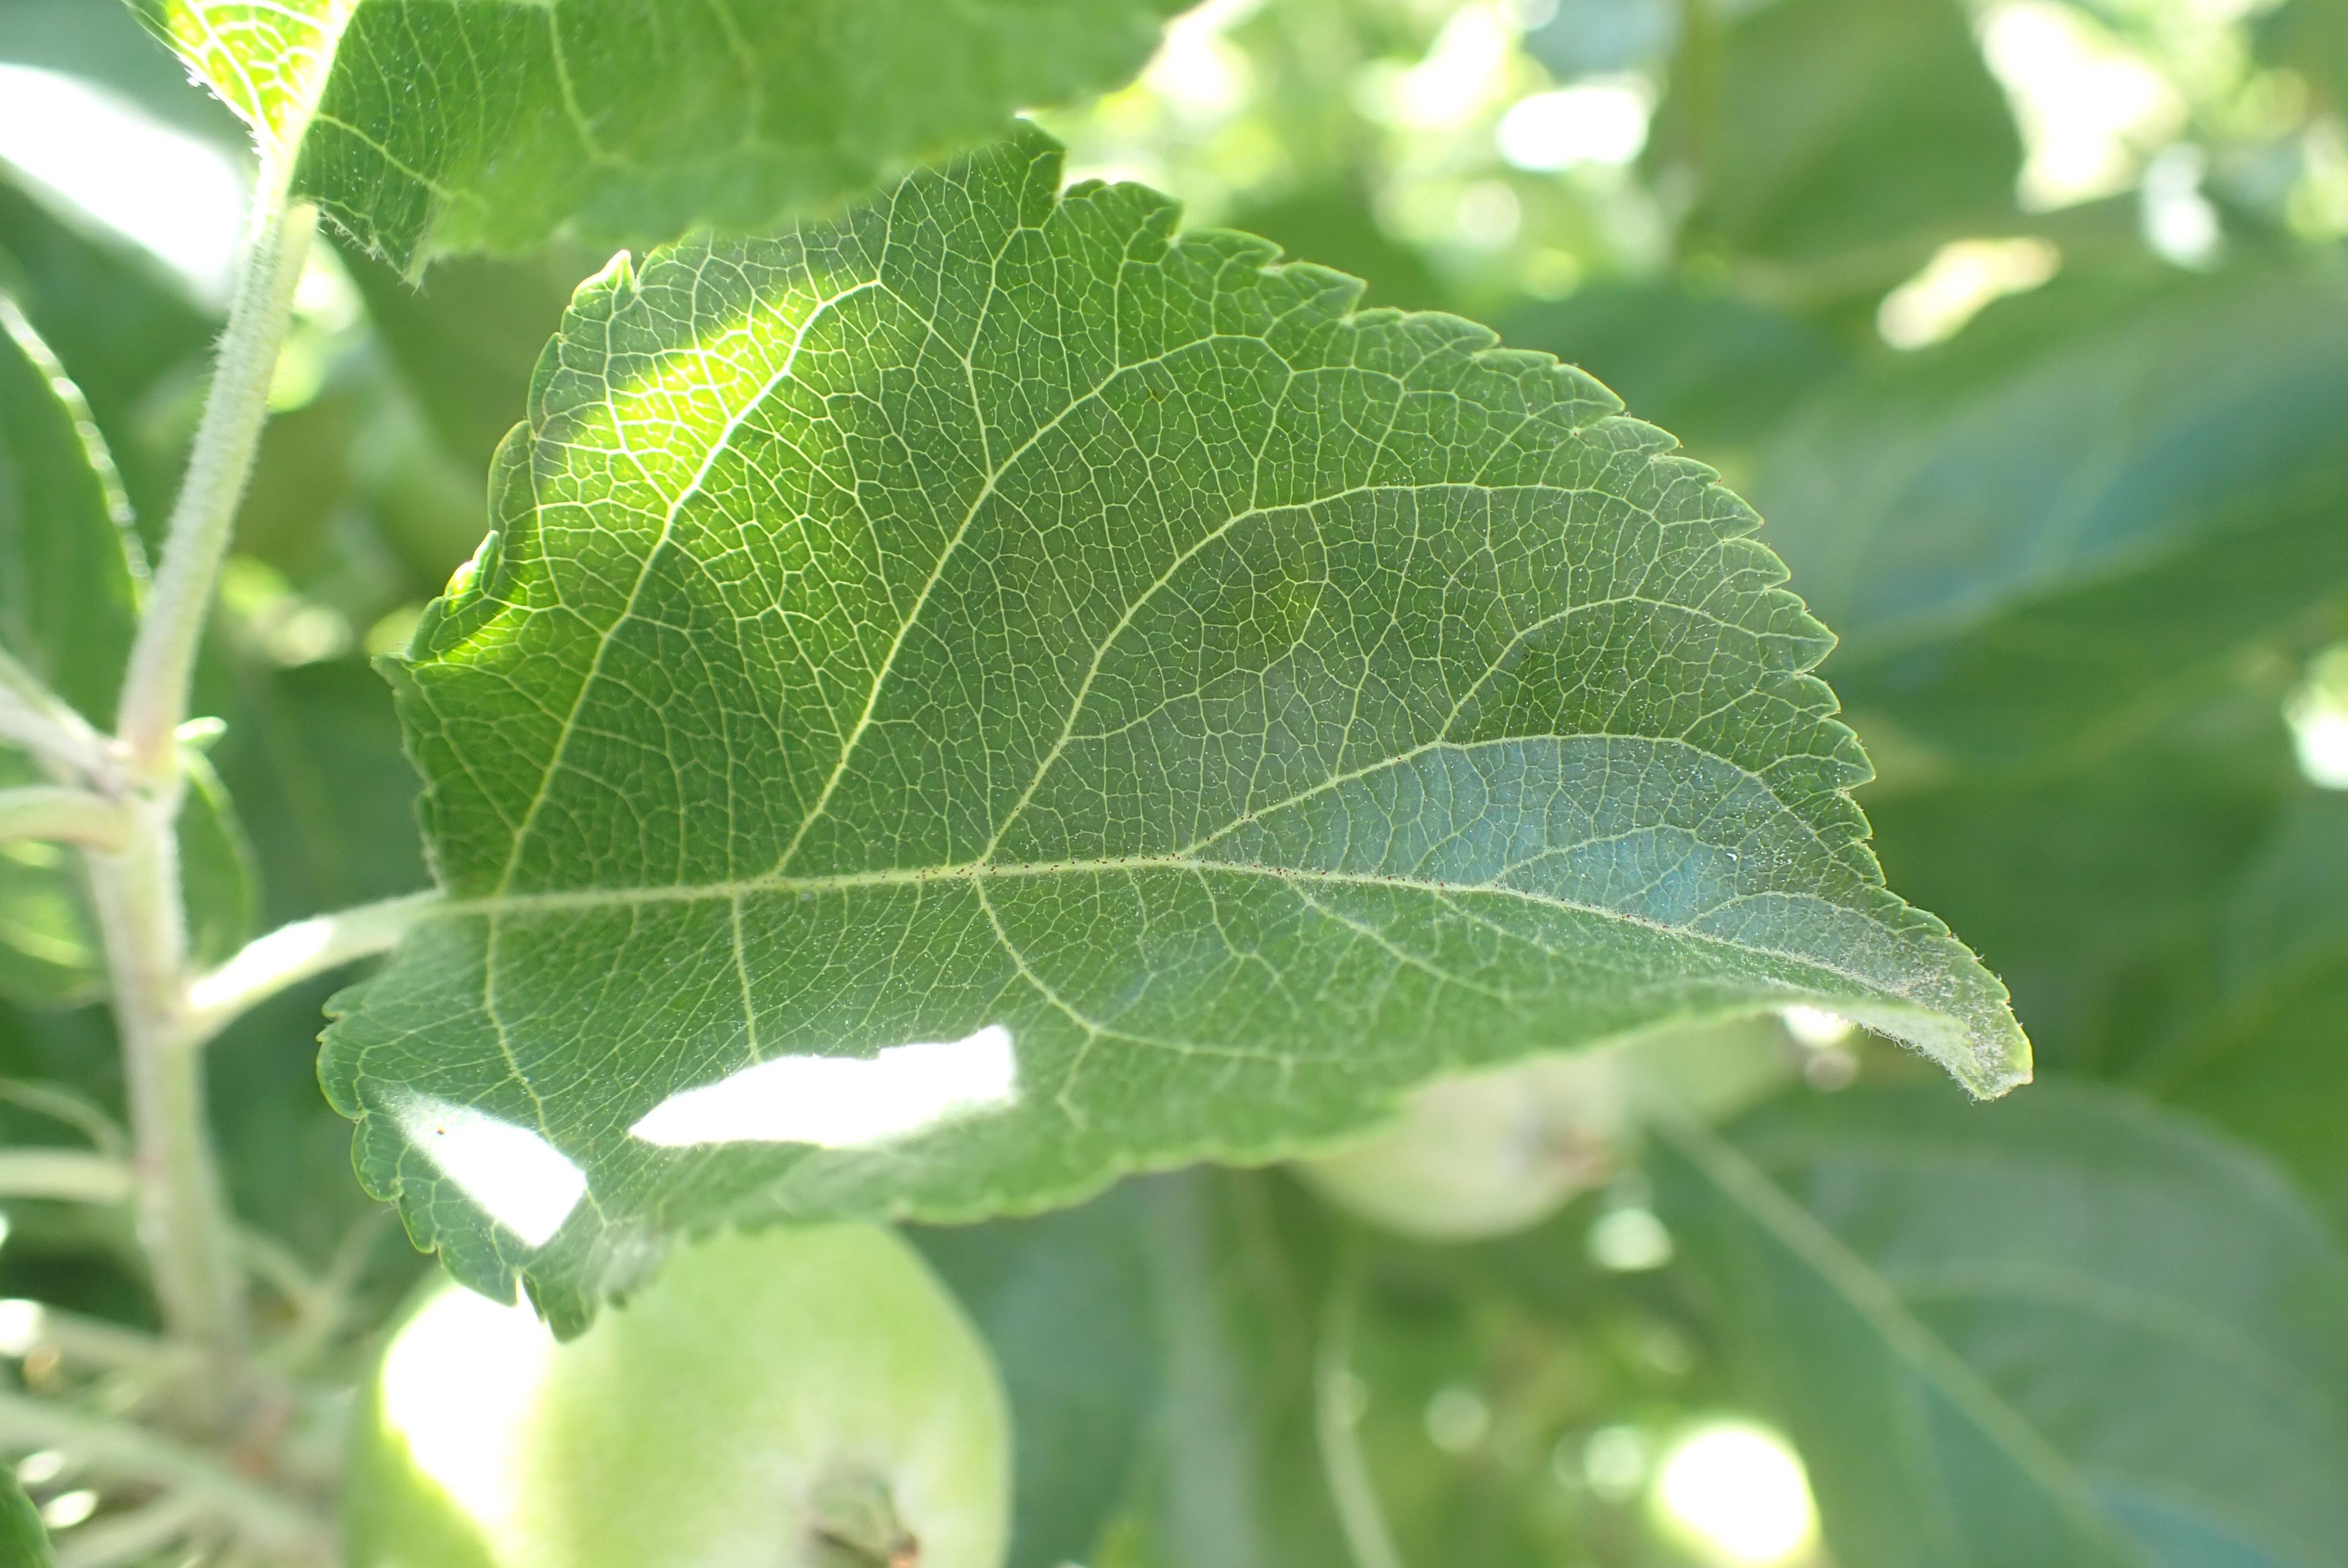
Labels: healthy